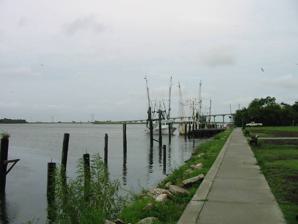
Building: John Gorrie Memorial Bridge
Country: United States of America
Year built: 1935
Bridge in Florida, United States of America John Gorrie Memorial Bridge Apalachicola Bay, with the John Gorrie Bridge in the background. Coordinates 29°43′48″N 84°56′22″W / 29.73008°N 84.939423°W / 29.73008; -84.939423 Carries US 98 / US 319 / SR 30 Crosses Apalachicola Bay Locale Apalachicola, Florida Named for John Gorrie Characteristics Total length 13,200 feet (4,000 meters) History Opened November 11, 1935 Rebuilt 1988 Location John Gorrie Memorial Bridge 29°43′48″N 84°56′22″W / 29.73008°N 84.939423°W / 29.73008; -84.939423 The John Gorrie Bridge carries US 98 and US 319 over the Apalachicola Bay . It connects Apalachicola, Florida , with Eastpoint, Florida . The original John Gorrie Bridge was built in 1935, replacing a ferry service between the two towns.  It included a rotating section to allow passage of ships with high masts.  The current bridge was built in 1988. Dedication The Gorrie Bridge Opening Celebration was held on Armistice Day , November 11, 1935. Florida Governor David Sholtz cut the ribbon to officially open what was referred to as the Florida West Coast Scenic Highway. References